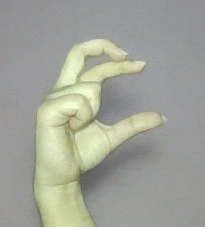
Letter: thal